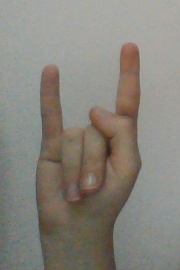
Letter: la